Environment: real
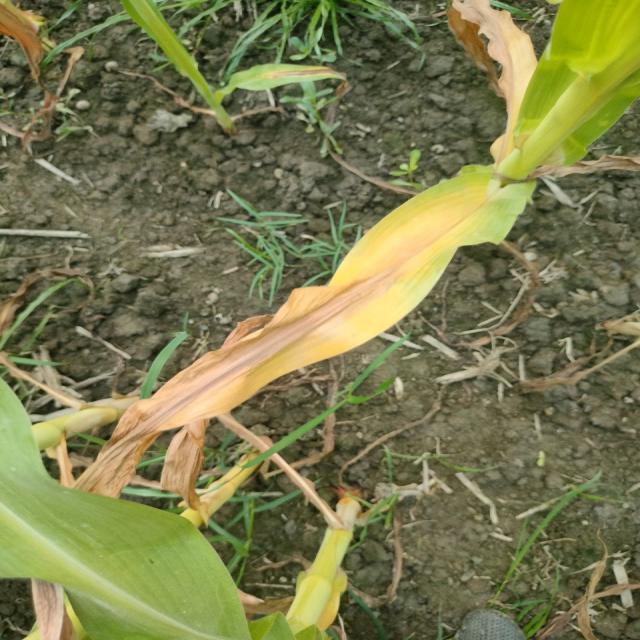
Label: nitrogen_deficiency